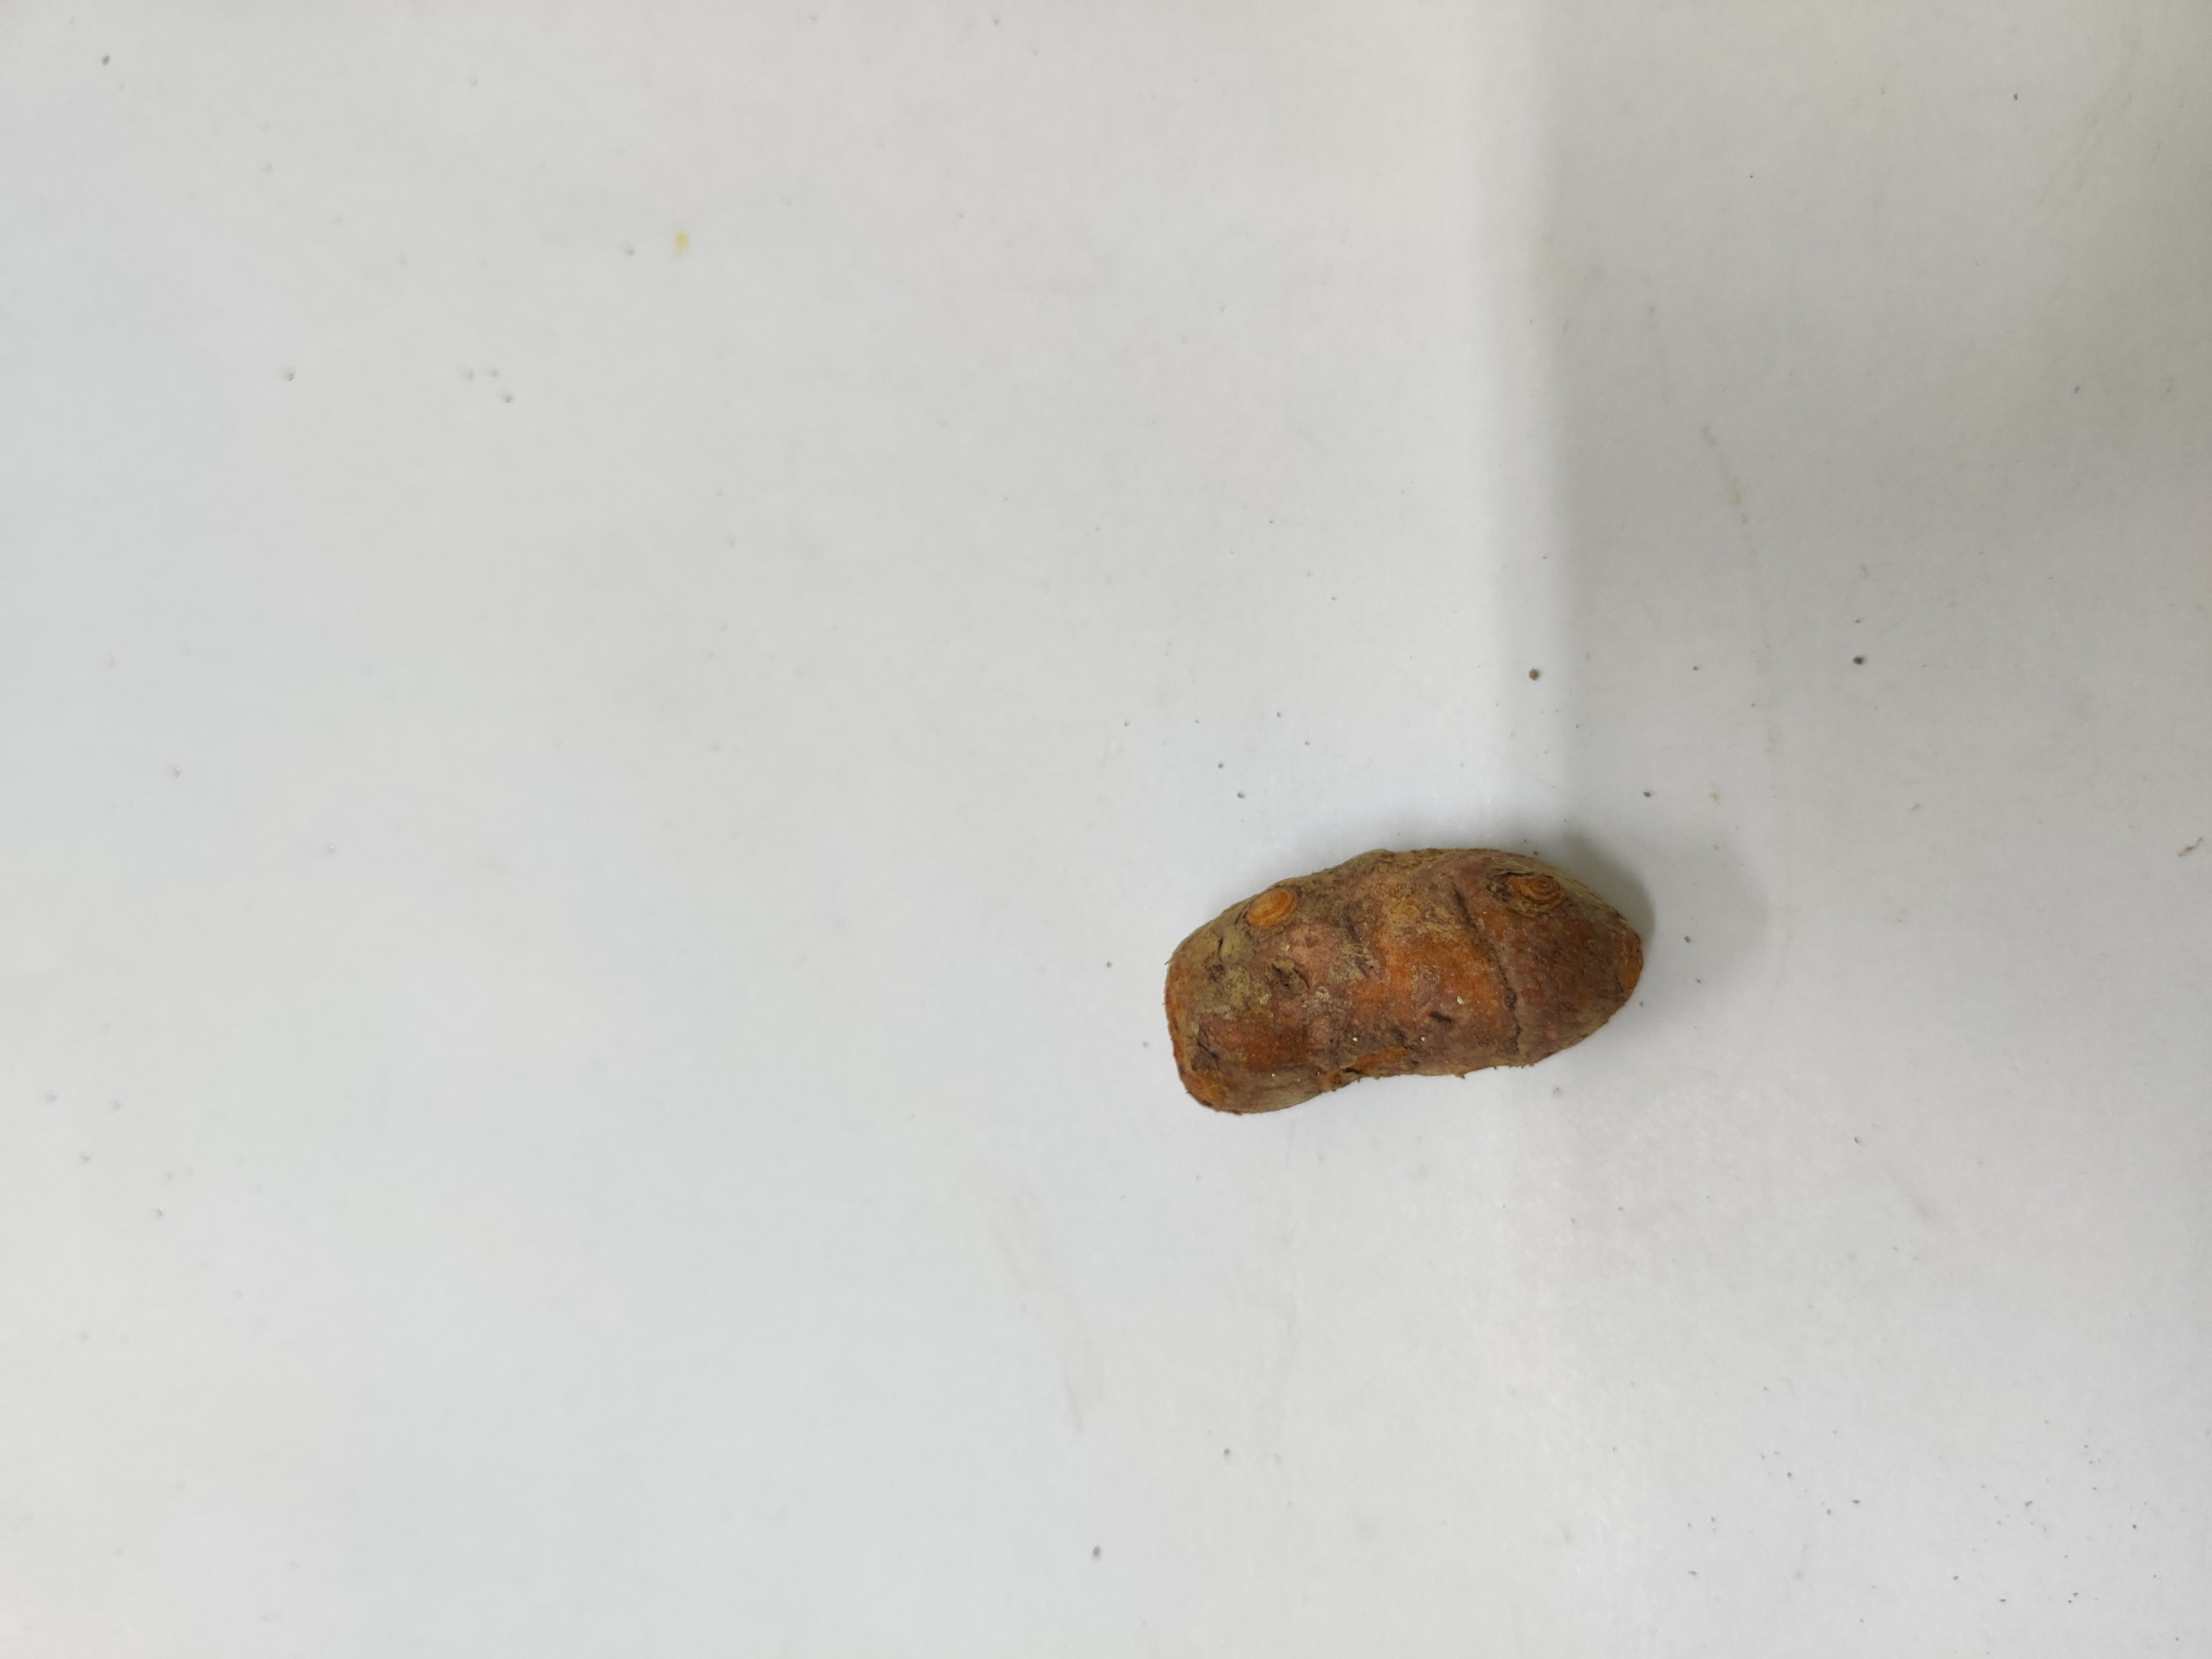
Crop: Turmeric
Condition: Damaged